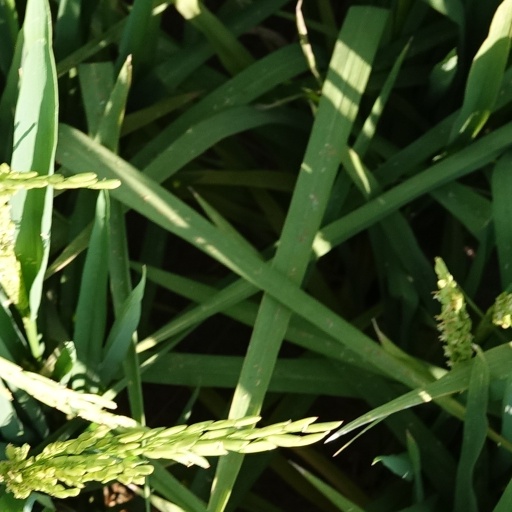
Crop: rice